Likbez

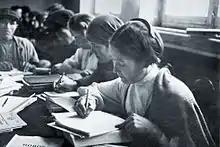
The population learned to read and write. Cheboksary, 1930s.

In 1897, the overall literacy rate of the Russian Empire was an estimated 24%, with the rural literacy rate at 19.7%. There were few schools available to the population, particularly in rural areas. Until the early 20th century, there were still no specific curricular plans or guidelines in the zemstvo schools. In 1891, the literacy schools came under church administration, and maintained a largely religious curriculum, which emphasized the teaching of Old Church Slavonic. The peasantry was largely self-educated, and often relied on schools run by political dissidents for the latter period of tsarist rule. Facing a growing opposition from the general populace, Tsar Alexander II announced a decree that would raise the tuition fee for schools, thus preventing further social mobility for serfs who were allowed free mobility. During the reign of Tsar Nicholas II (1894–1917) liberals pushed for a universal education system, which scholars predict may have expanded if it were not for World War I.